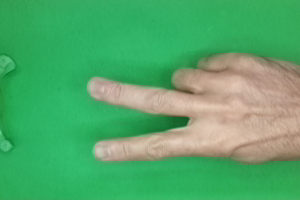
Label: scissors